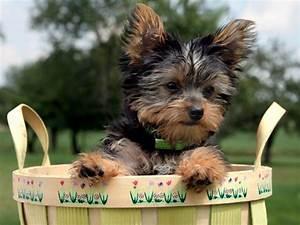
dog